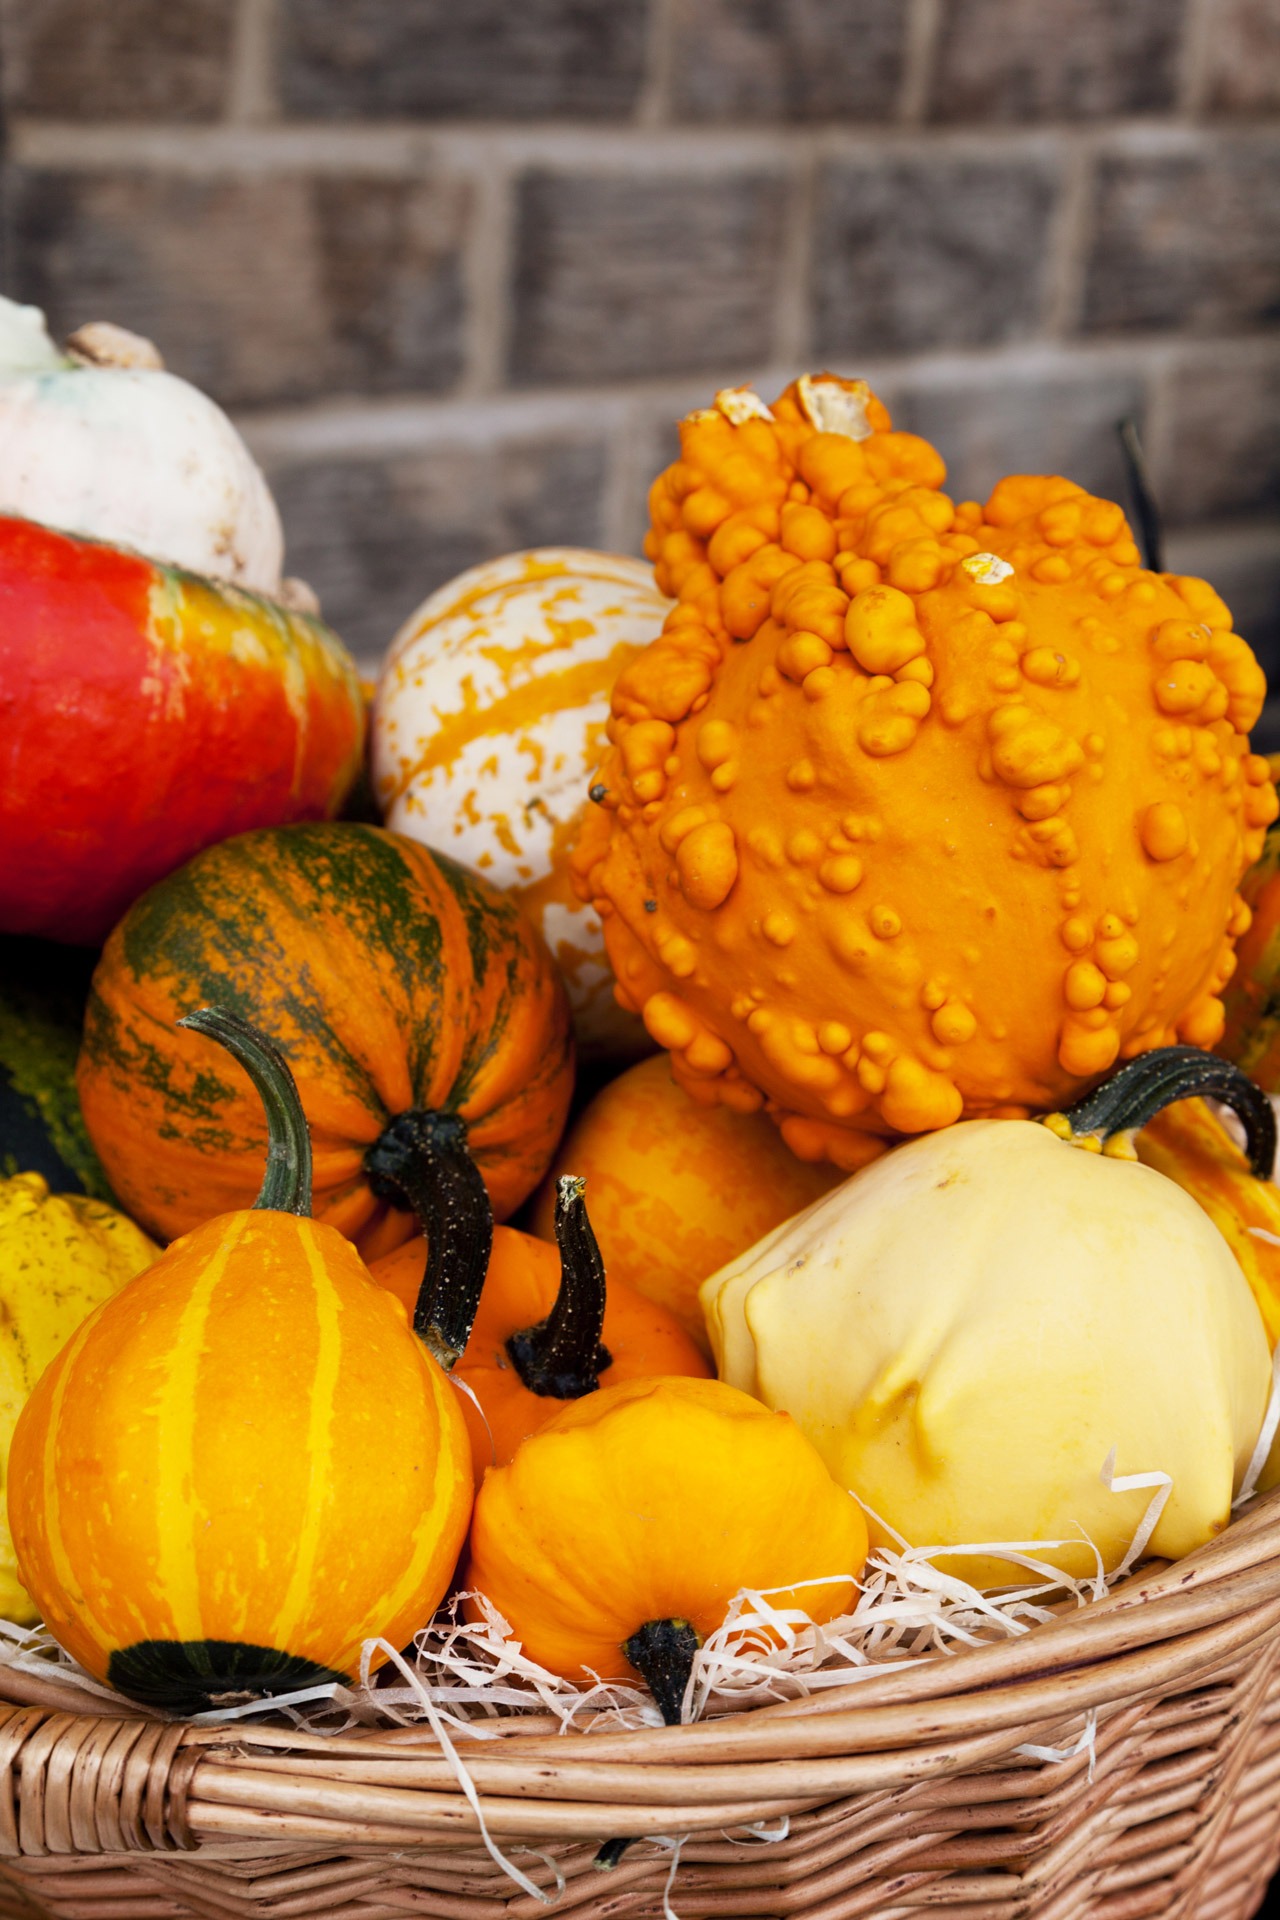
nature, fall, flower, food, harvest, produce, vegetable, crop, autumn, pumpkin, fresh, colorful, yellow, agriculture, basket, season, squash, gourd, thanksgiving, calabaza, pumpkins